Clothing in the ancient world

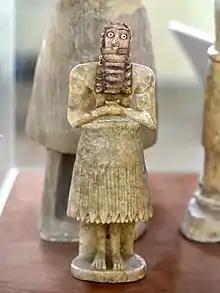
Statue of a male worshipper and the typical dress in Ancient Sumer

Ancient Greece is famous for its philosophy, art, literature, and politics. As a result, classical period Greek style in dress often has been revived when later societies wished to evoke some revered aspect of ancient Greek civilization, such as democratic government. A Greek style in dress became fashionable in France shortly after the French Revolution (1789–1799), because the style was thought to express the democratic ideals for which that revolution was fought, no matter how incorrect the understanding of the historical reality was.